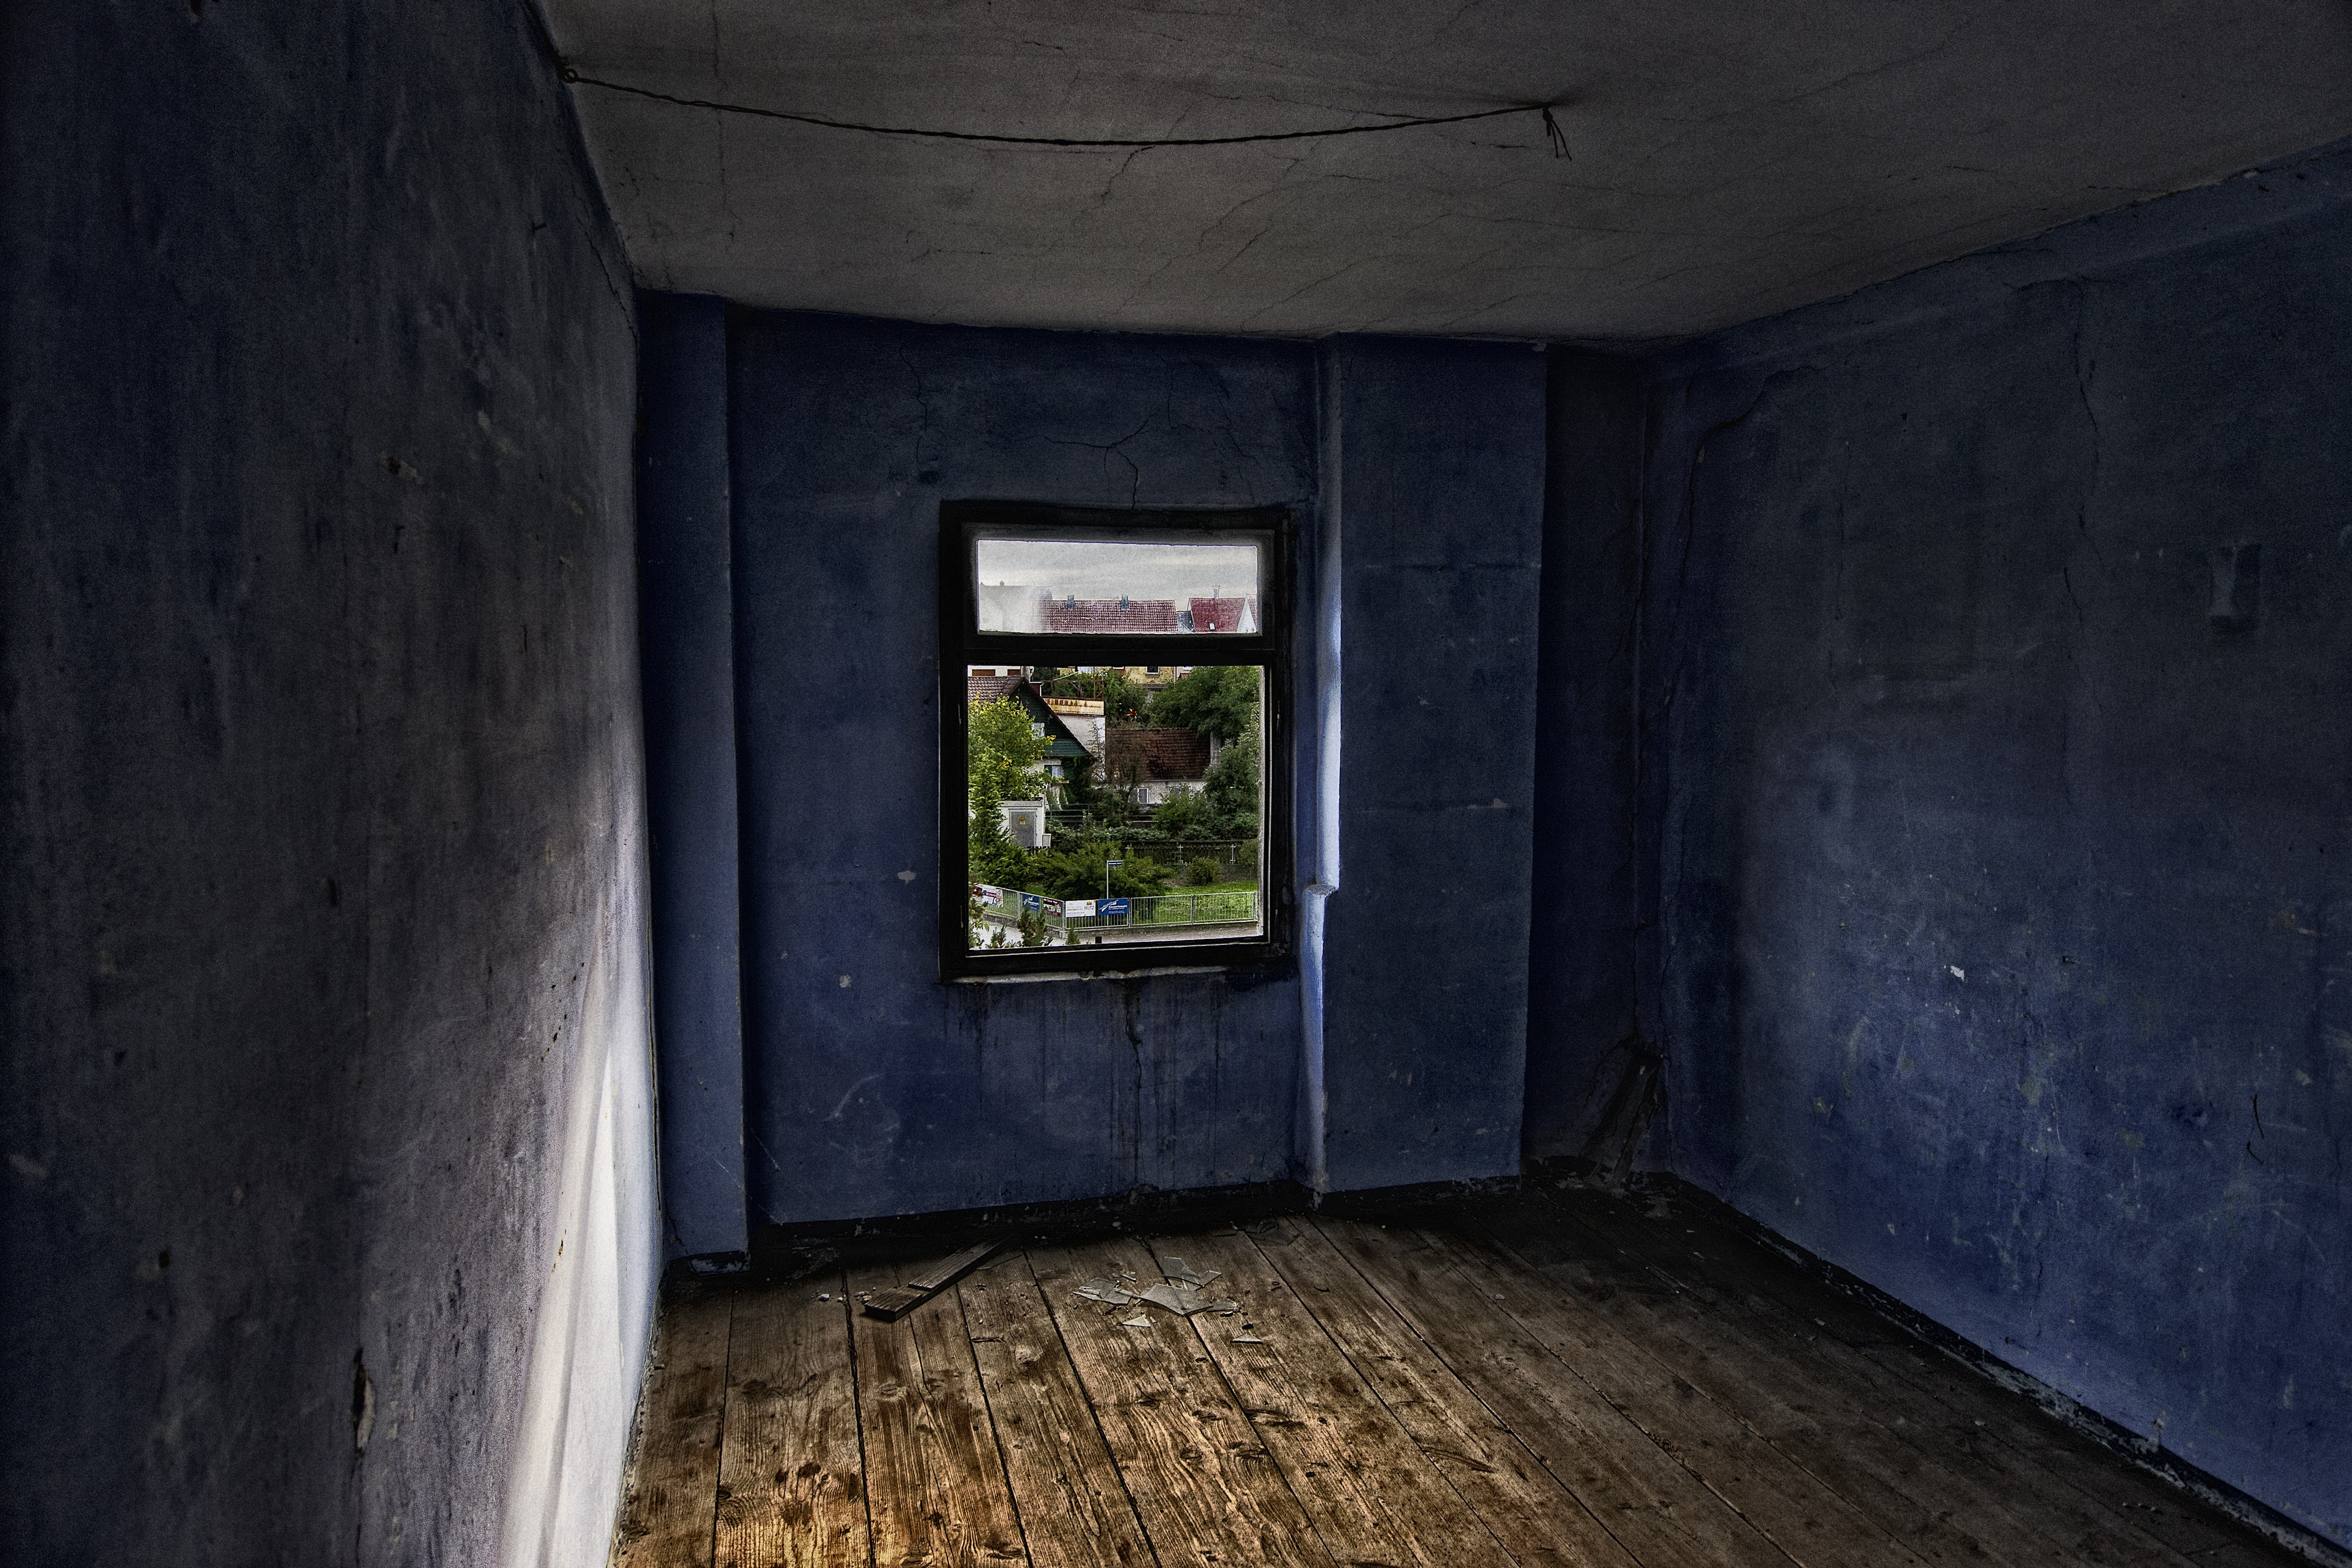
light, antique, house, window, building, old, alley, home, wall, color, space, broken, darkness, blue, decay, ruin, room, old building, wood floor, old house, hdr, transience, infrastructure, planks, neglected, dilapidated, demolition, forget, transient, leave, screenshot, break up, lapsed, ailing, run down, lonely house, wood planks, urban area